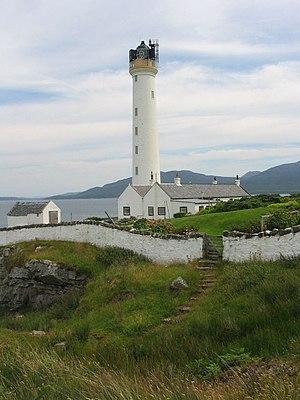
Le phare de Ruvaal ou Rhuvaal est un phare édifié au nord-est de l'île d'Islay, dans le comté de Argyll and Bute à l'ouest de l'Écosse. Le phare actif marque les approches septentrionales du Sound of Islay, un étroit canal séparant Islay de l'île adjacente de Jura. Il est l'un des sept phares qui servent à l'aide maritime à la navigation autour d'Islay.